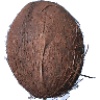
Label: cocos